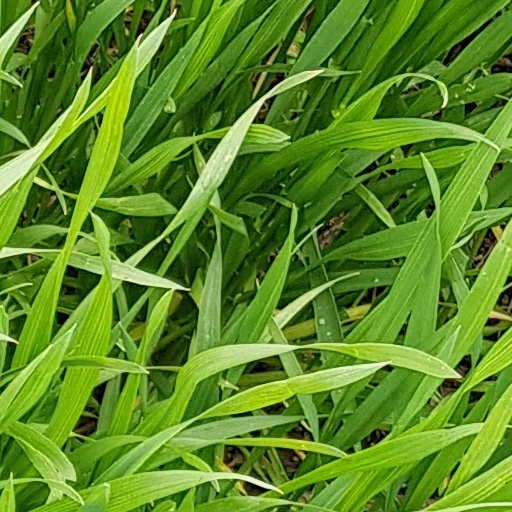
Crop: wheat